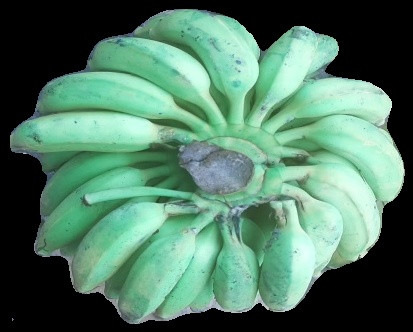
Variety: elakki-bale
Grade: grade2